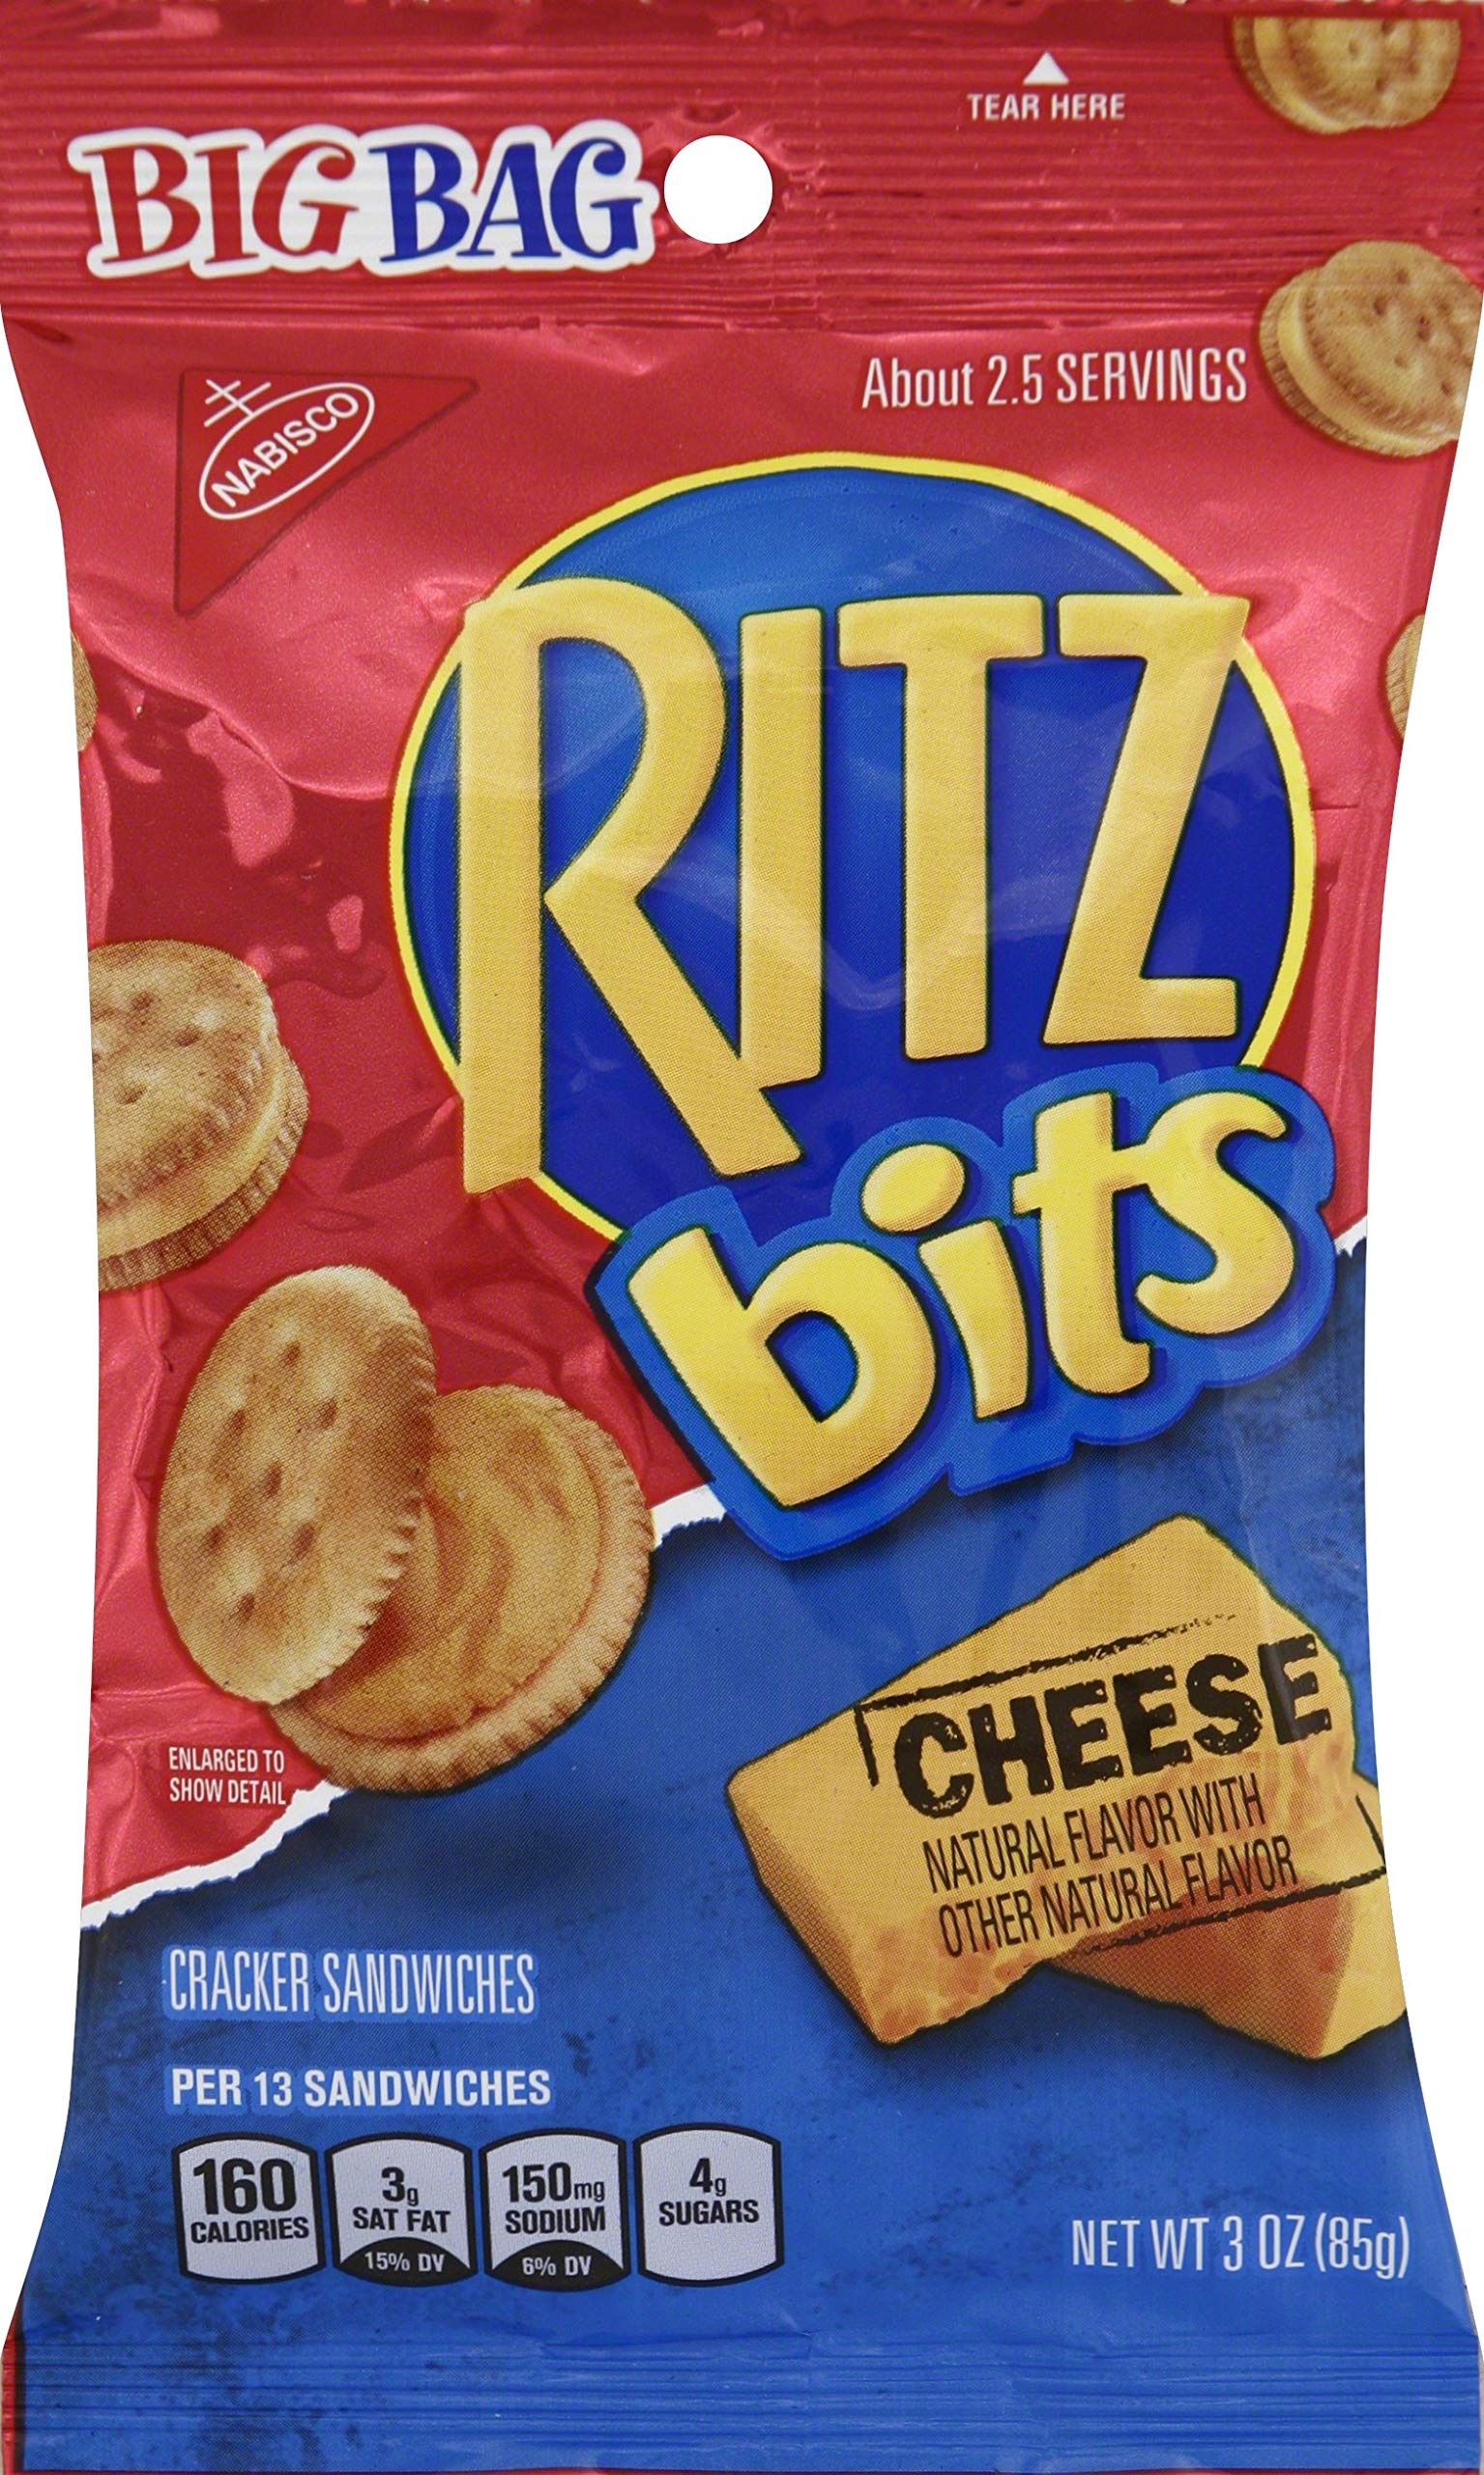
Item Name: Nabisco Ritz Bits Cheese Sandwich, 3 Ounce (Pack of 36)
Bullet Point: Delicious Ritz Bitz Sandwich Crackers are tiny, bite-size versions of the Ritz Cracker Sandwiches you know and love.
Value: 108.0
Unit: Ounce

Price: 28.32